District A

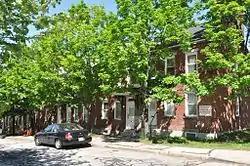
Row housing facing Granite Street in the district

District A is a historic worker housing district located in Manchester, New Hampshire, near the former Amoskeag Manufacturing Company millyard. It is bounded by Pleasant, State, Granite, and Bedford streets, and includes seven surviving tenement blocks (out of ten) built by Amoskeag between 1843 and 1852. The district was added to the National Register of Historic Places on November 12, 1982.